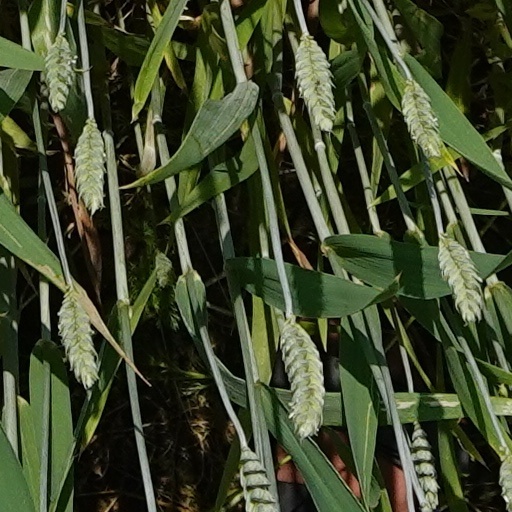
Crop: wheat